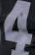
Number: 4